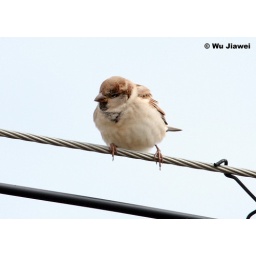
non-breeding male in Gahai Nature Reserve,Gansu province,China.I special note the distribution of house sparrow in south China.